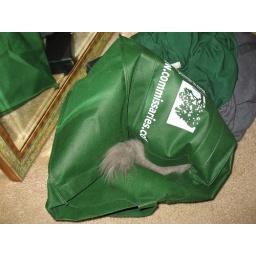
cat in the bag